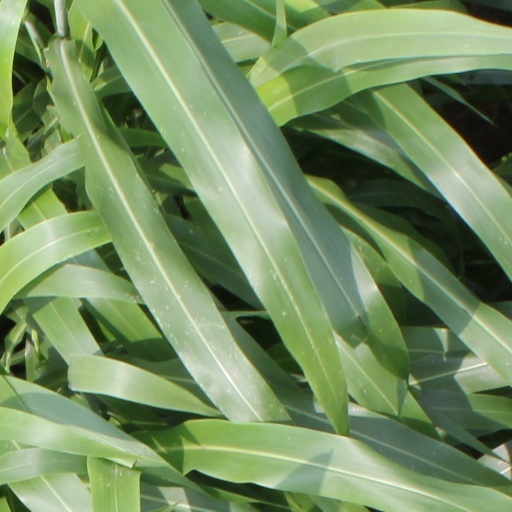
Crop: sorghum